Golyam Sechko Cove

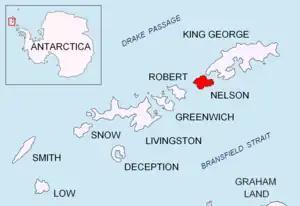
Location of Nelson Island in the South Shetland Islands

Golyam Sechko Cove is the 2.45 km wide cove indenting for 780 m the northwest coast of Nelson Island in the South Shetland Islands, Antarctica southwest of Sabin Point. The area was visited by early 19th century sealers.